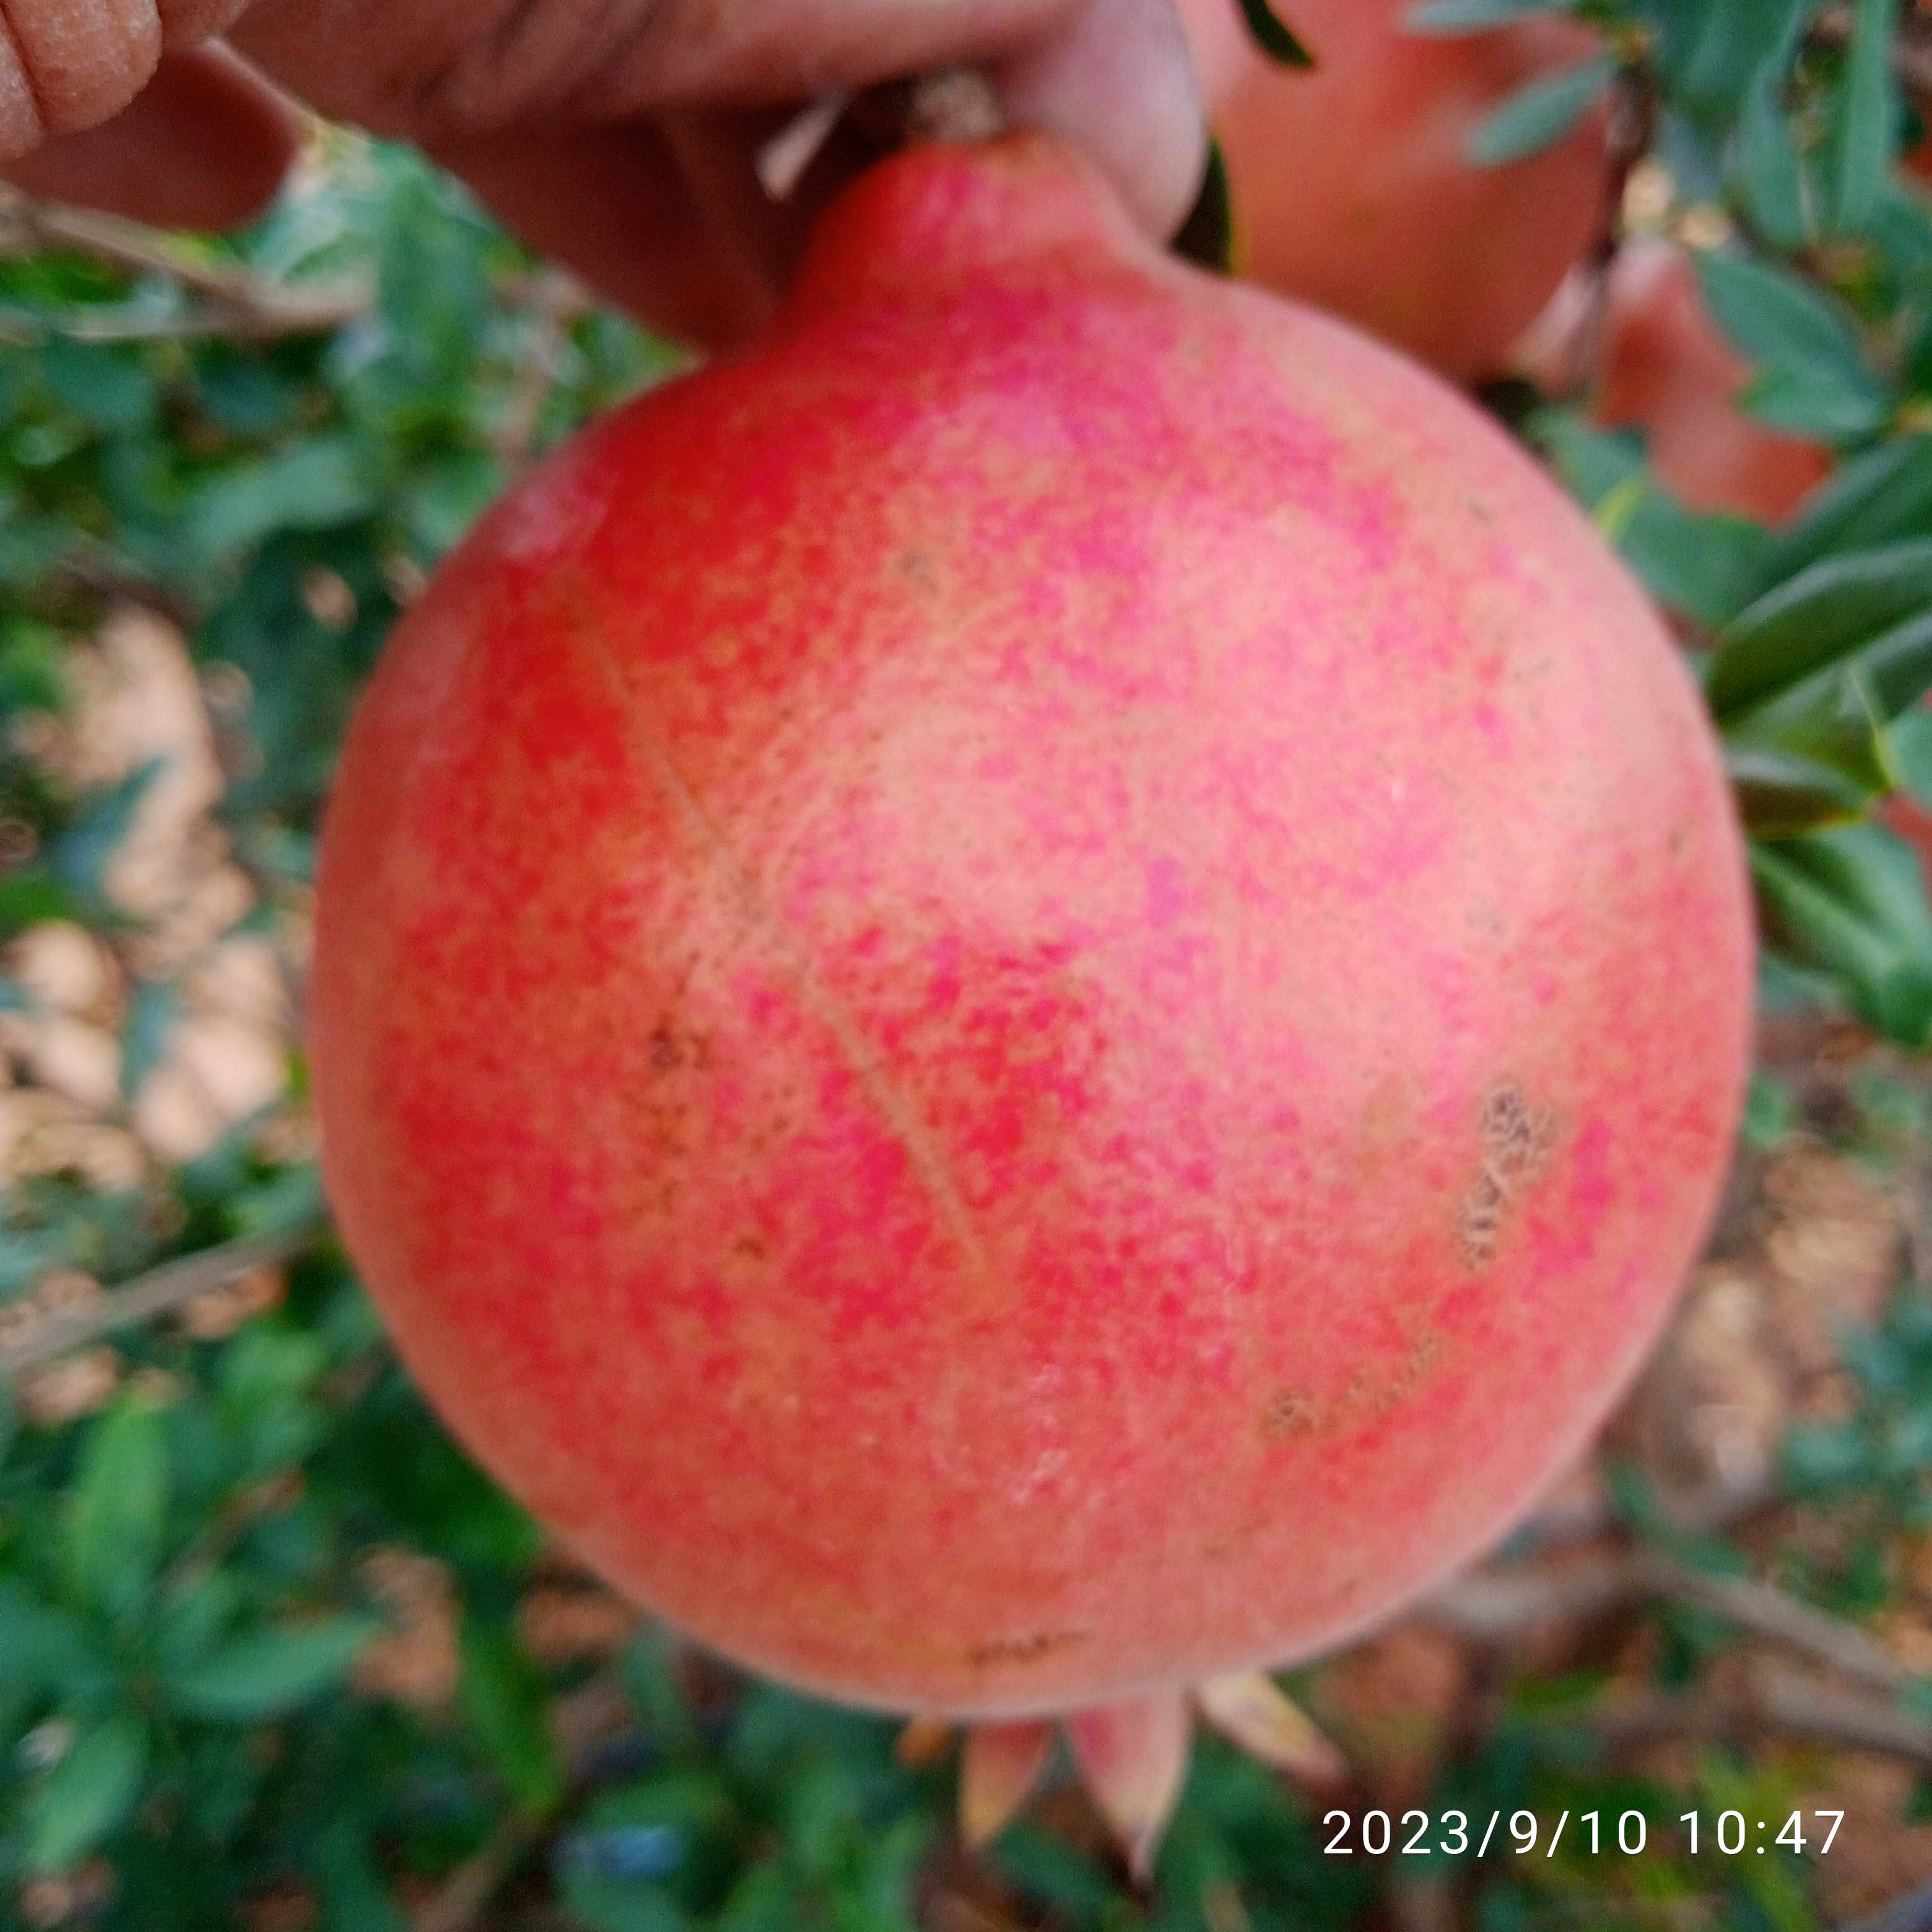
Label: Healthy